Ford Corcel

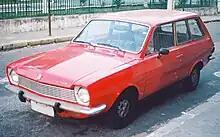
Ford Belina wagon (1975-1977)

In 1977, for the 1978 model year, Ford launched the Corcel II. The second generation had a completely remade design and straight lines as opposed to the pony car style of the original Corcel. These changes were also applied to the Belina, while the four-door version was dropped in response to lack of consumer interest. The resulting two-door sedan was of a fastback style, with long and heavy doors.